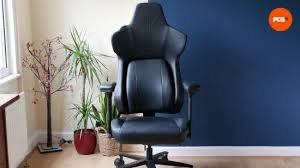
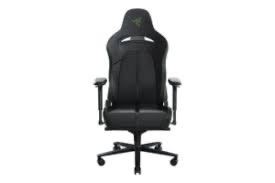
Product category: items_chair
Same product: no